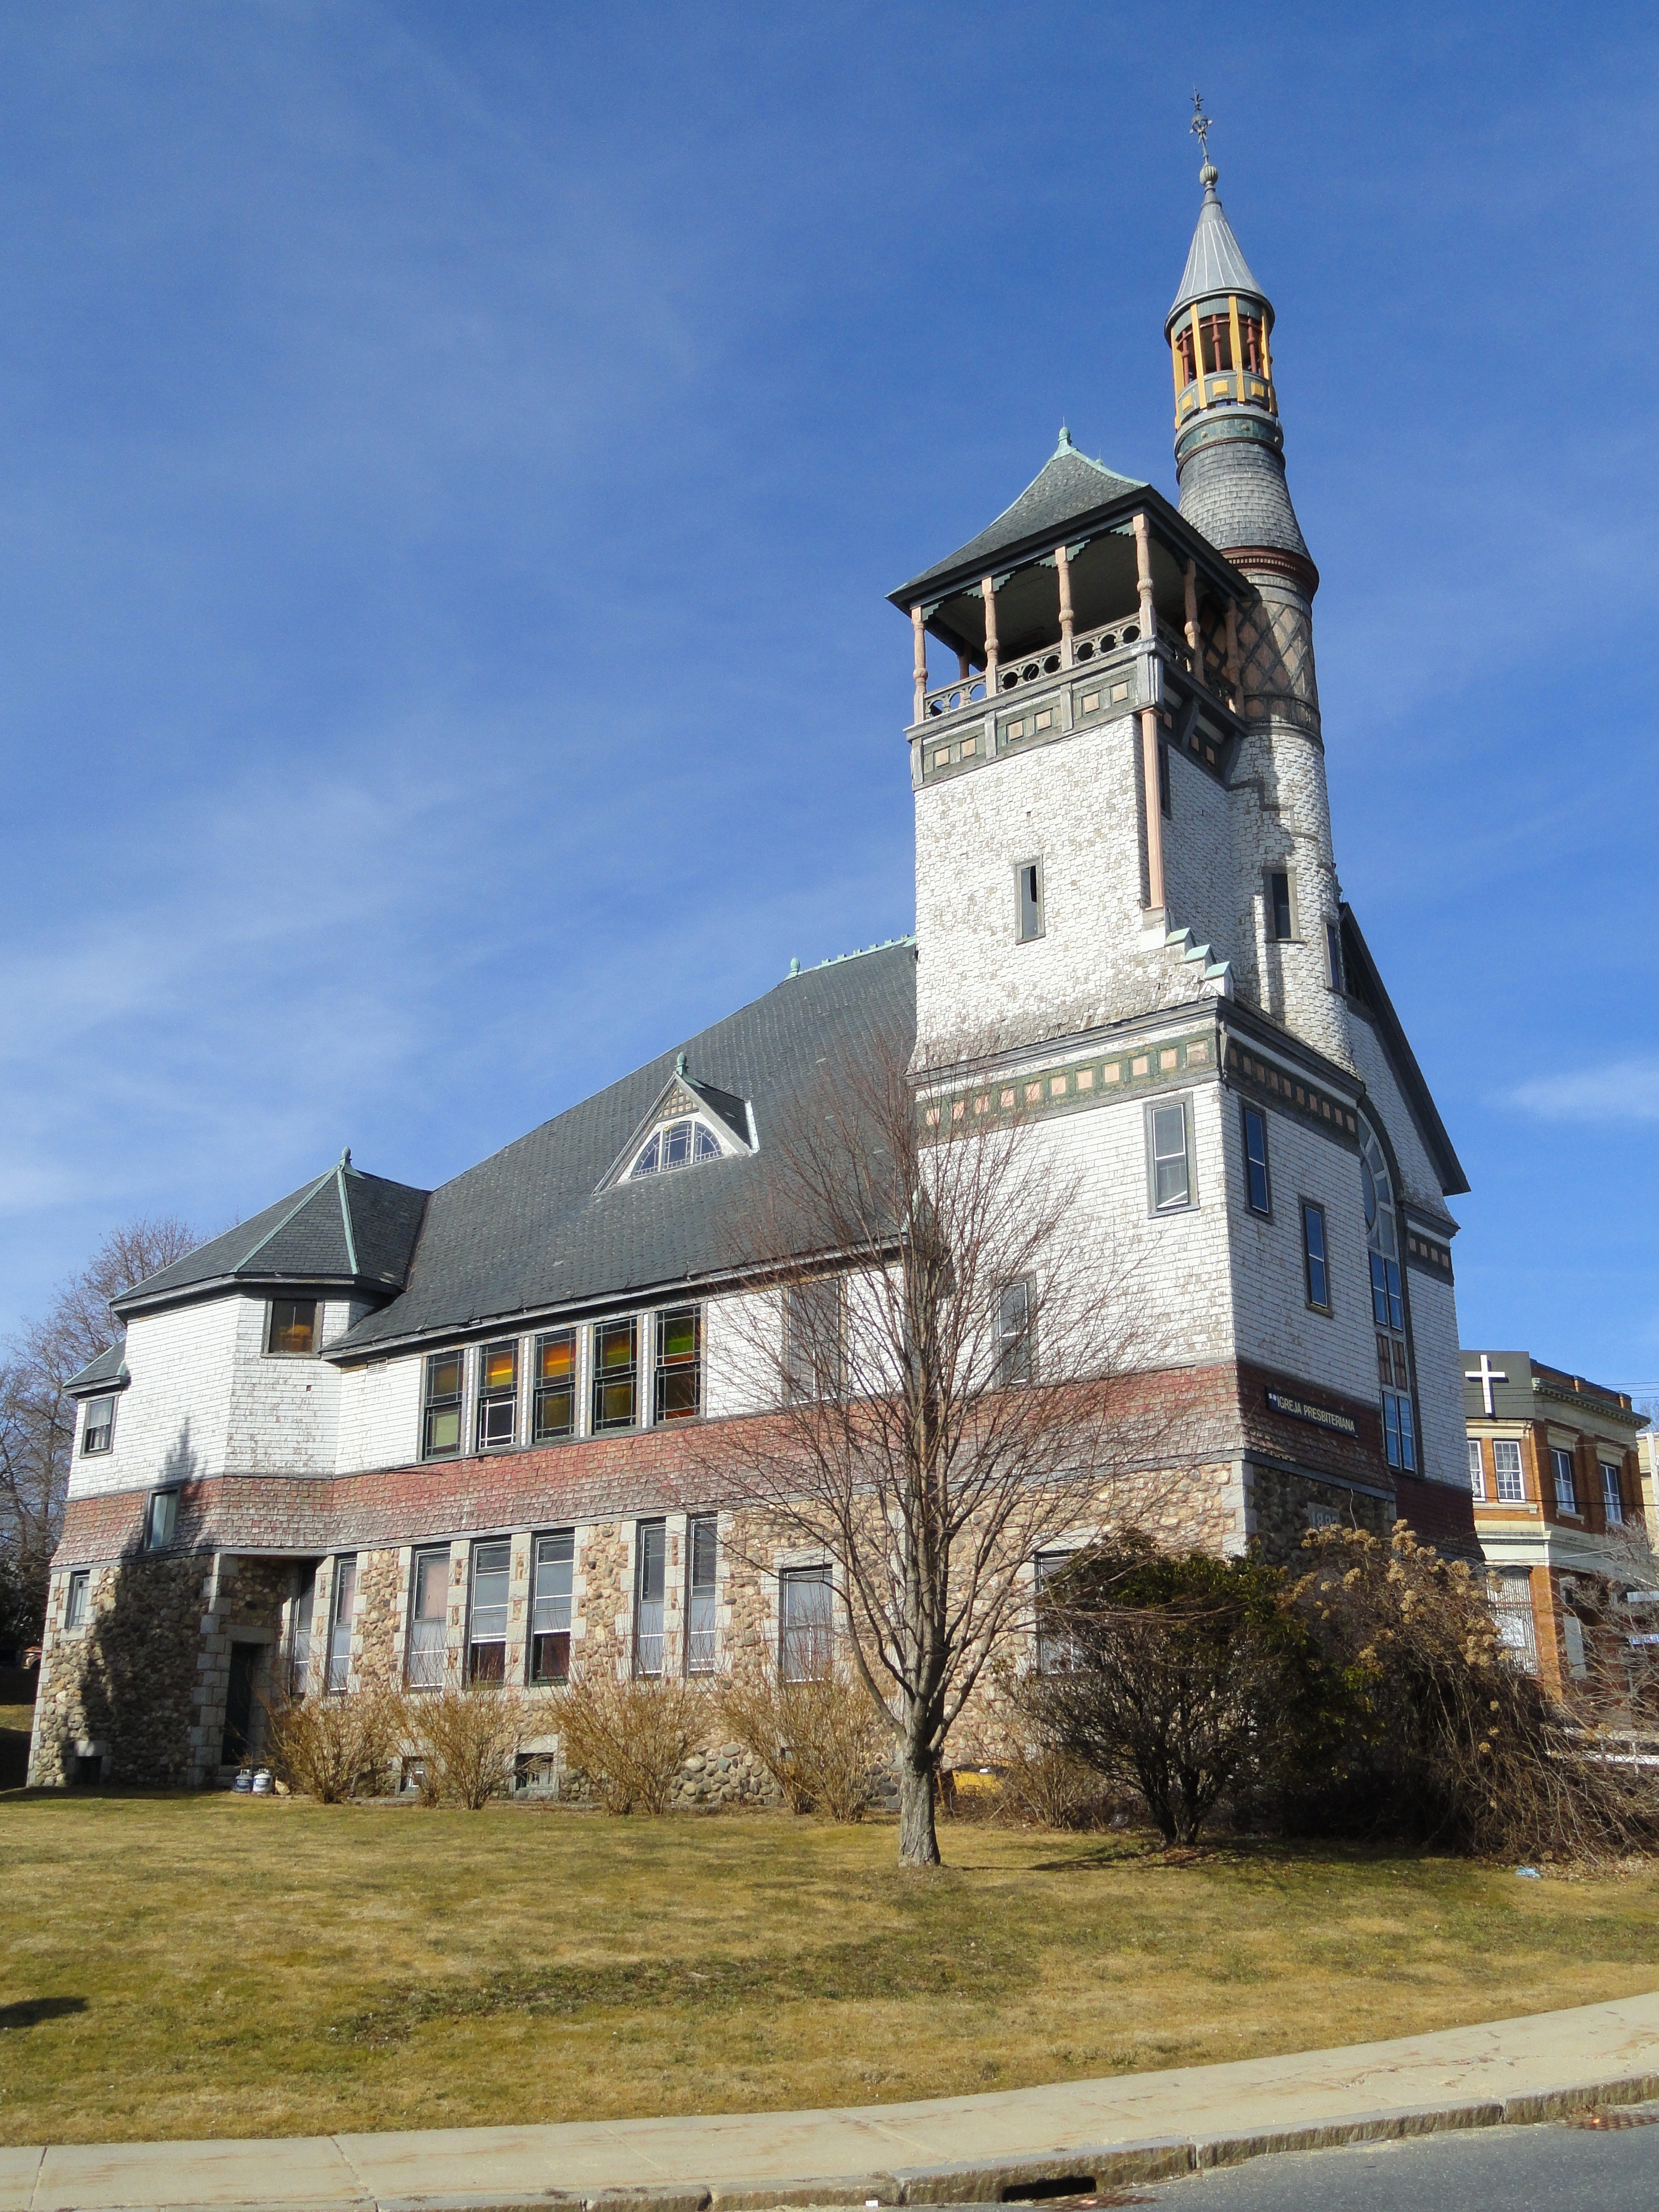
town, building, chateau, tower, usa, church, place of worship, religious, monastery, estate, bethel, massachusetts, marlborough, presbyterian church, monument square